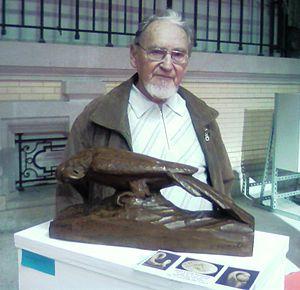
Jean-Louis Pariselle est un sculpteur français, né en 1917 et décédé en 2008, maire adjoint de Joinville-le-Pont.